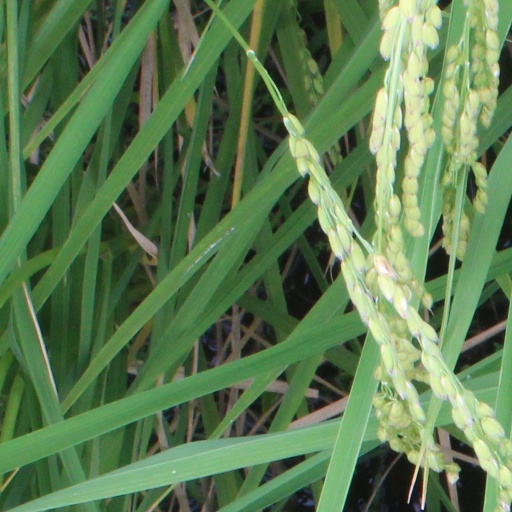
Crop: rice